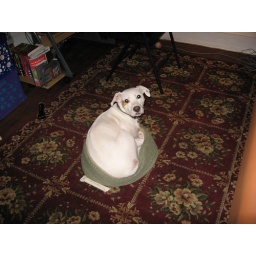
Linus in cat bed